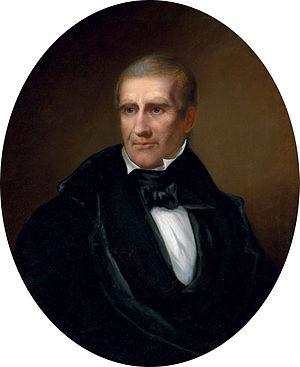
William Henry Harrison, né le 9 février 1773 à la plantation de Berkeley et mort le 4 avril 1841 à Washington, D.C., est un militaire, diplomate et homme d'État américain, 9ᵉ président des États-Unis.